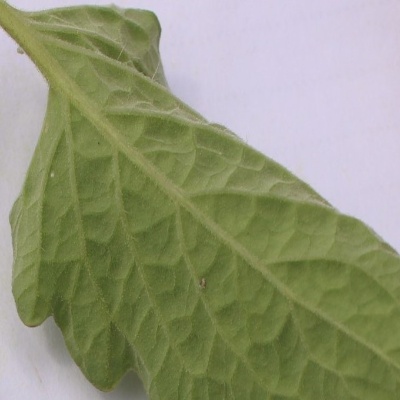
Crop: Tomato
Condition: healthy